Multiple Personality Detective Psycho

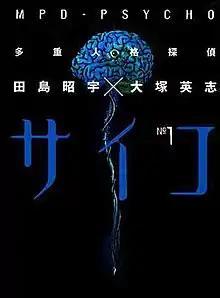
Cover of the first volume of the "MPD-Psycho" manga

MPD Psycho, short for , is a Japanese manga series written by Eiji Ōtsuka and illustrated by Shōu Tajima. "MPD Psycho" is a very successful series having sold more than four million copies in Japan as of 2007. It was originally published by Kadokawa Shoten from 1997 to 2016 and later by NA: Dark Horse Comics on June 06, 2007. The series follows a police detective suffering from multiple personality disorder.